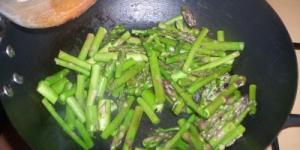
cazuela de esparragos verdes con huevo